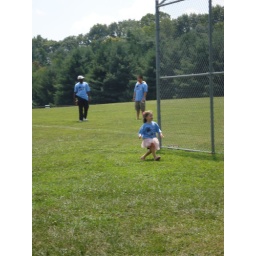
Girl in tutu running by kickball field